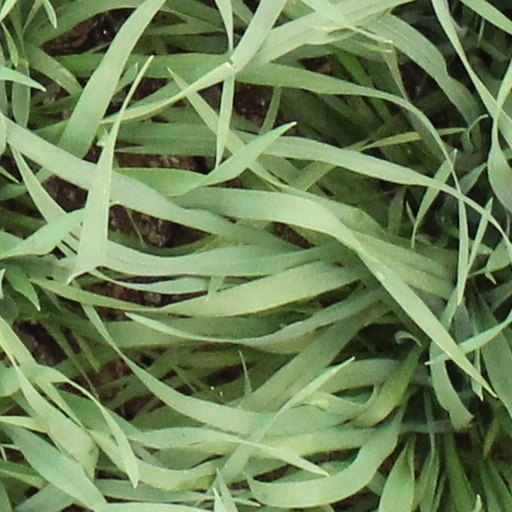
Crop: wheat